They've Kidnapped a Man

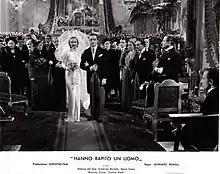

They've Kidnapped a Man is a 1938 Italian white-telephone comedy film directed by Gennaro Righelli and starring Vittorio De Sica, Caterina Boratto and Maria Denis. It was shot at the Cinecittà Studios in Rome. The film's sets were designed by the art director Alfredo Montori.